Early Slavs

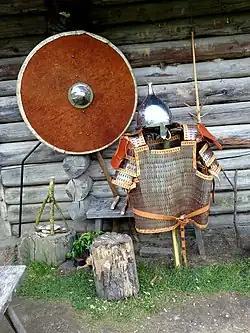
Replica of early Slavic armour (ca. 10th century)

Fortified strongholds (gords) appeared in significant numbers during the 9th century and were often found in the centre of a group of settlements. However, power centers probably appeared already in the second half of the 5th and first half of the 6th century, concentrated on the left and right bank of the Dnieper river, and persisted until the first third of the 7th century. Some were also on the Dniester river, and in general in Western Ukraine, Belarus and Eastern Poland.